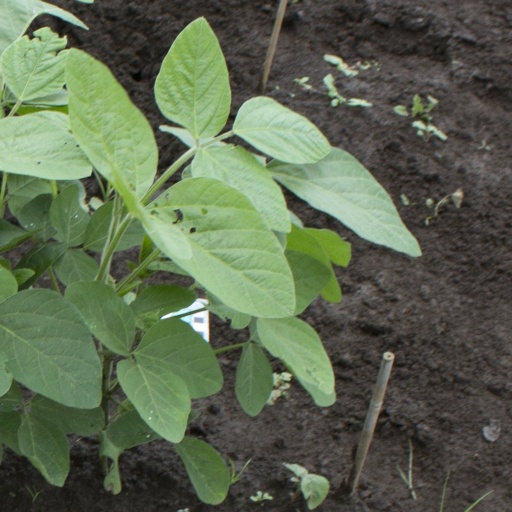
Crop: soybean